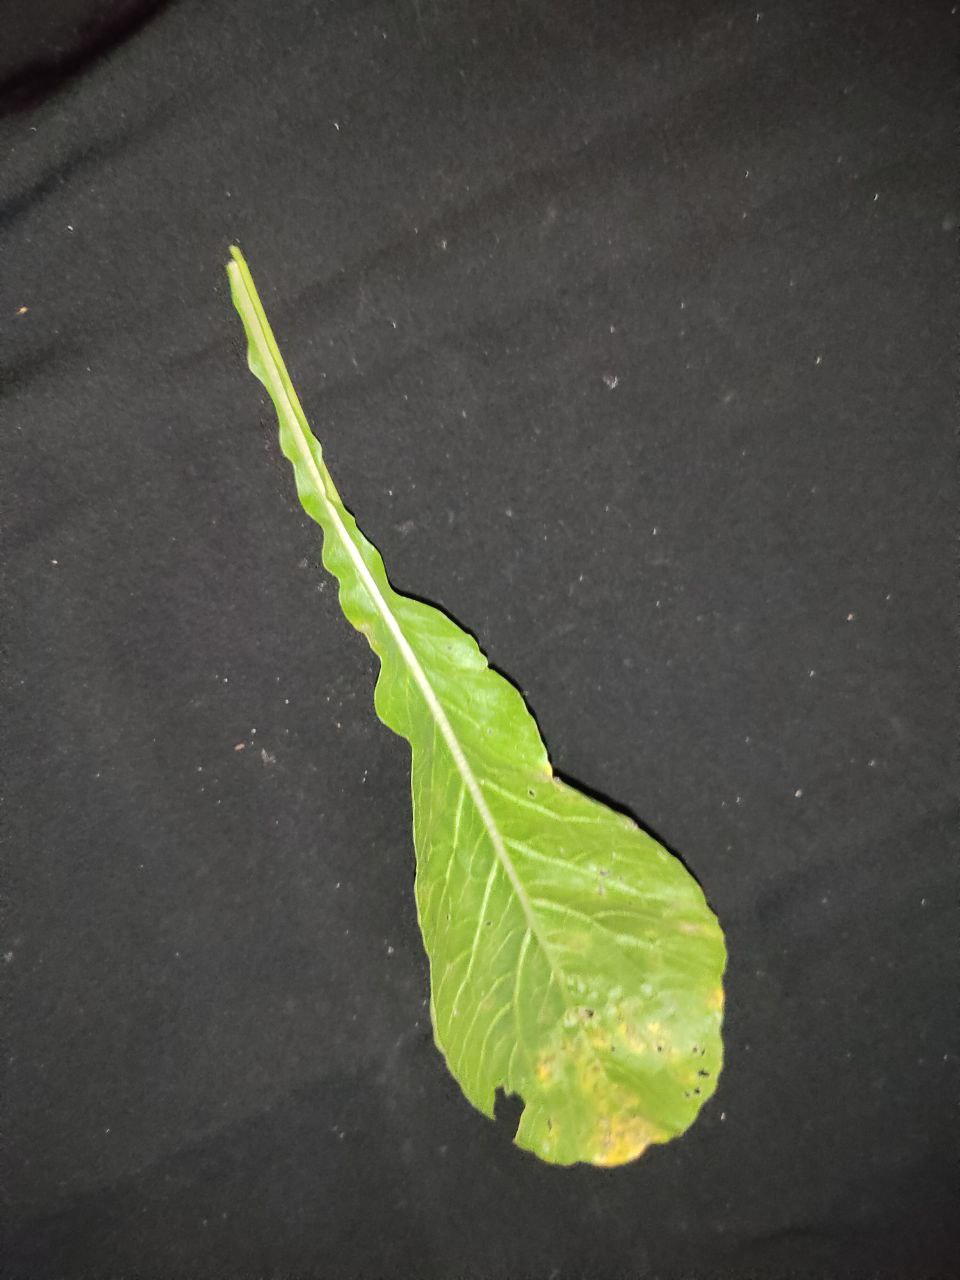
Label: Downey mildew